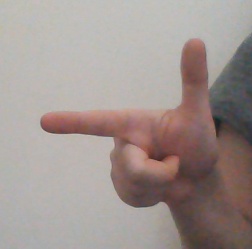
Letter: yaa